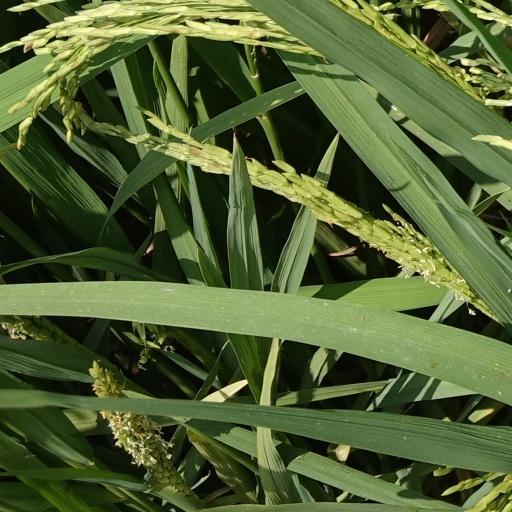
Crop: rice